Chatham Phenix National Bank and Trust Company of New York

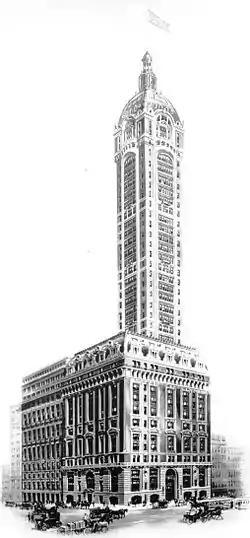
By 1921, Chatham and Phenix National Bank had its main office in the now-demolished Singer Building in Manhattan.

In 1932, the Chatham Phenix National Bank and Trust Company merged with the Manufacturers Trust, which had been formed in Brooklyn in 1914. Kaufman became chairman of the executive committee of the new organization, resigning the same year. By the time Kaufman retired in 1932, the bank had increased 50-fold in size from its formation in 1911. On March 21, 1934, Chatham-Phenix National Bank served as a trustee in the receivership of the American Fuel and Power Company. In May 1935, an employee won a judgement against the Chatham Phenix National Bank and Trust Company and the Chatham Phenix Corporation, after a stock sales offer Chatham Phenix National Bank and Trust Company made in August 1929 to its employees was deemed "sales talk."